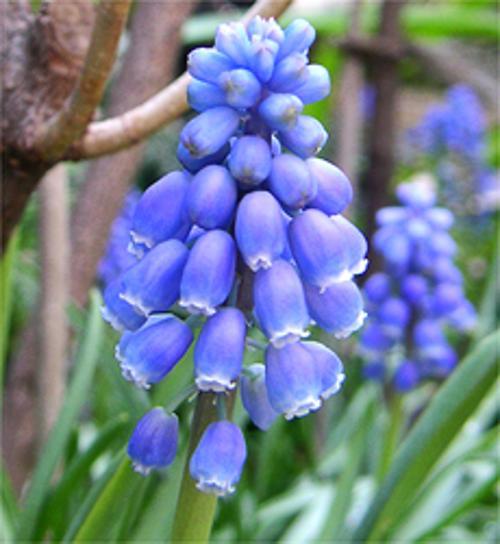
Label: grape hyacinth